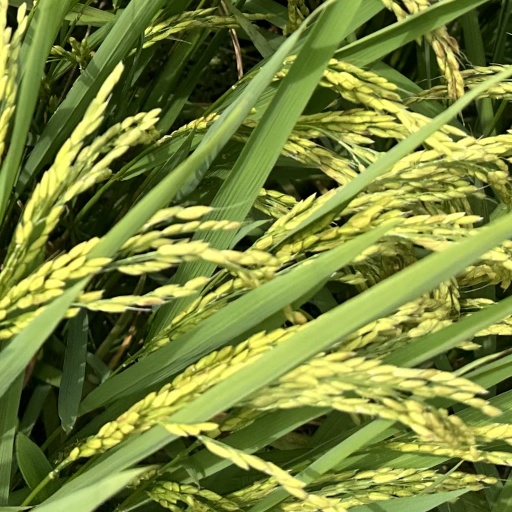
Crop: rice